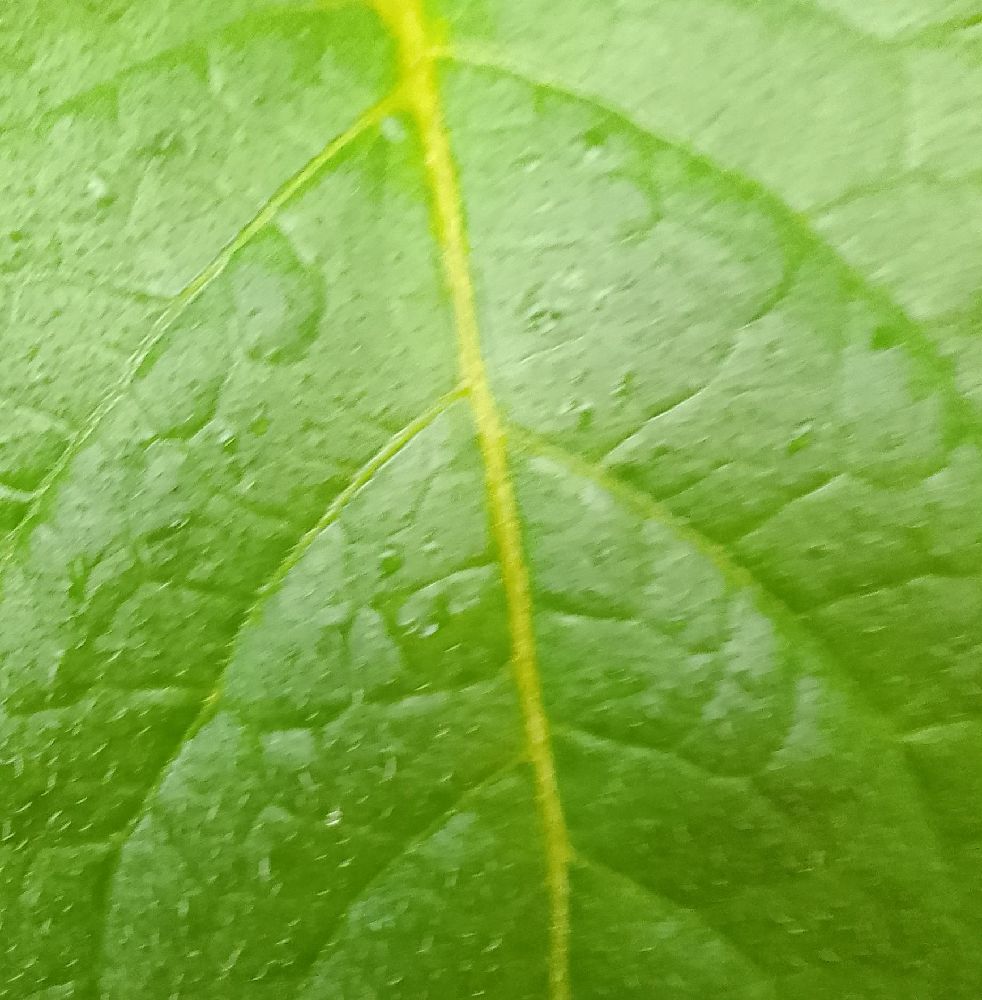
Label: Healthy